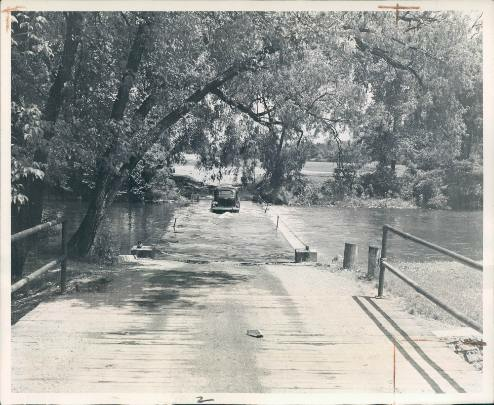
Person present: No